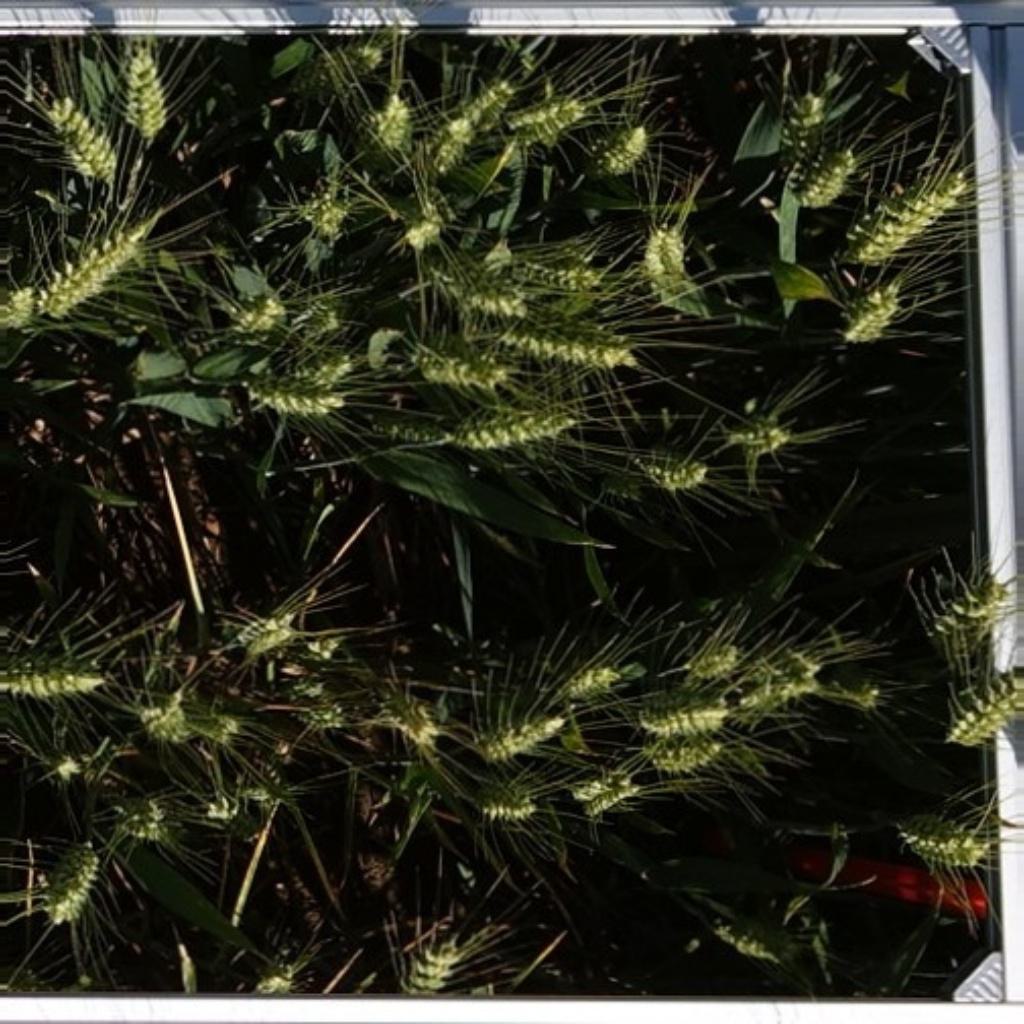
Country: France
Location: VLB
Wheat development stage: Filling - Ripening